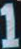
Number: 1